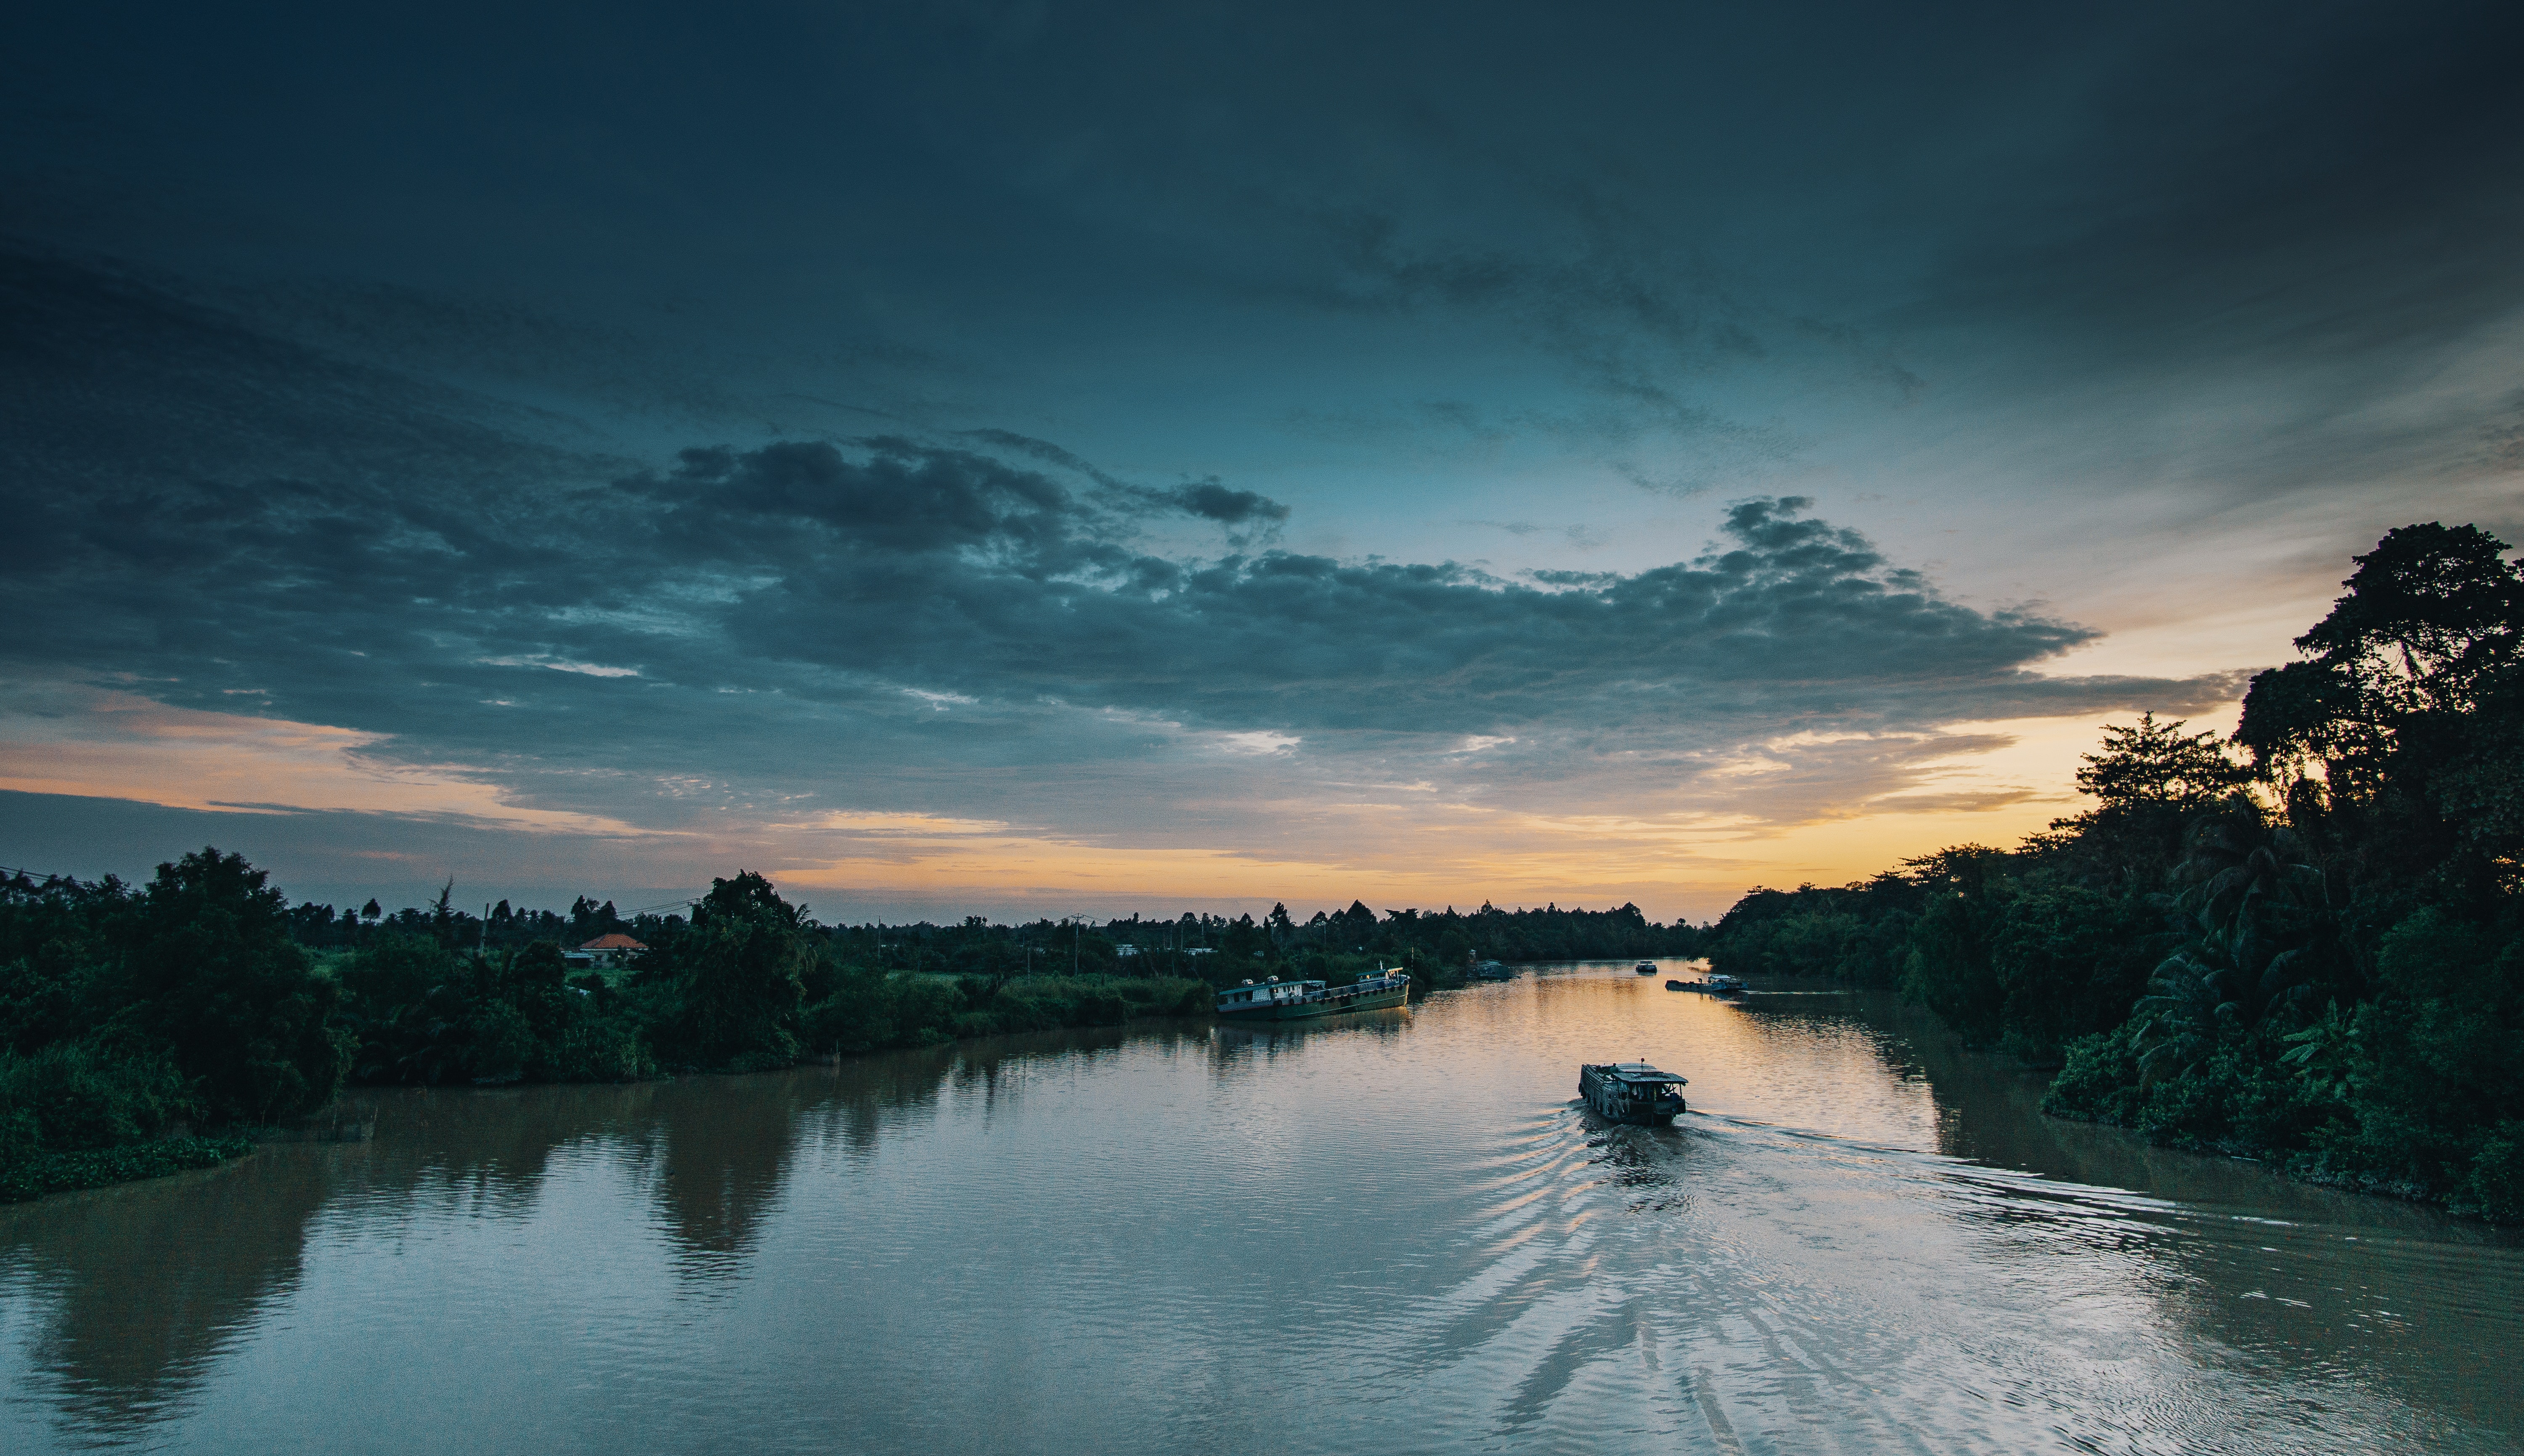
sky, body of water, nature, water, natural landscape, river, reflection, cloud, water resources, waterway, blue, dusk, evening, lake, bank, morning, atmospheric phenomenon, horizon, sunset, tree, watercourse, landscape, sunrise, atmosphere, dawn, calm, reservoir, afterglow, sunlight, night, floodplain, inlet, channel, sea, meteorological phenomenon, canal, ocean, loch, bayou, forest